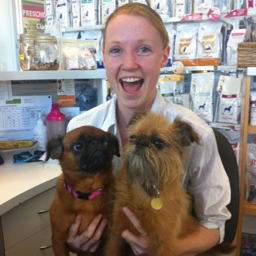
animal lover who works in industry